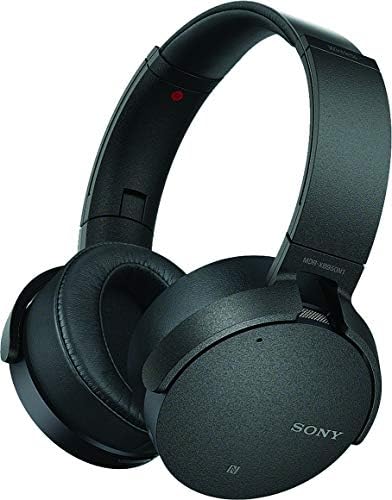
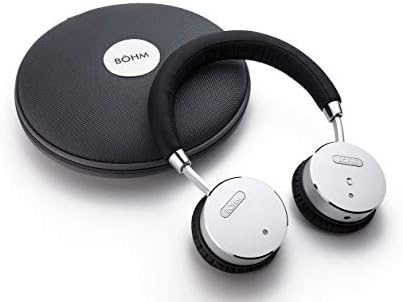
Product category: headphones
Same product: no